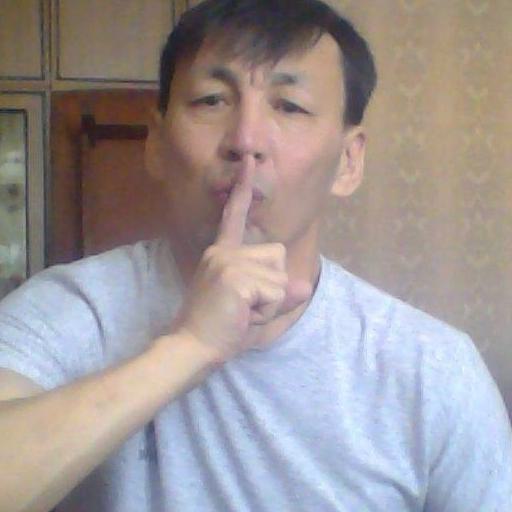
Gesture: mute